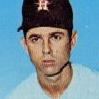
Age: 25